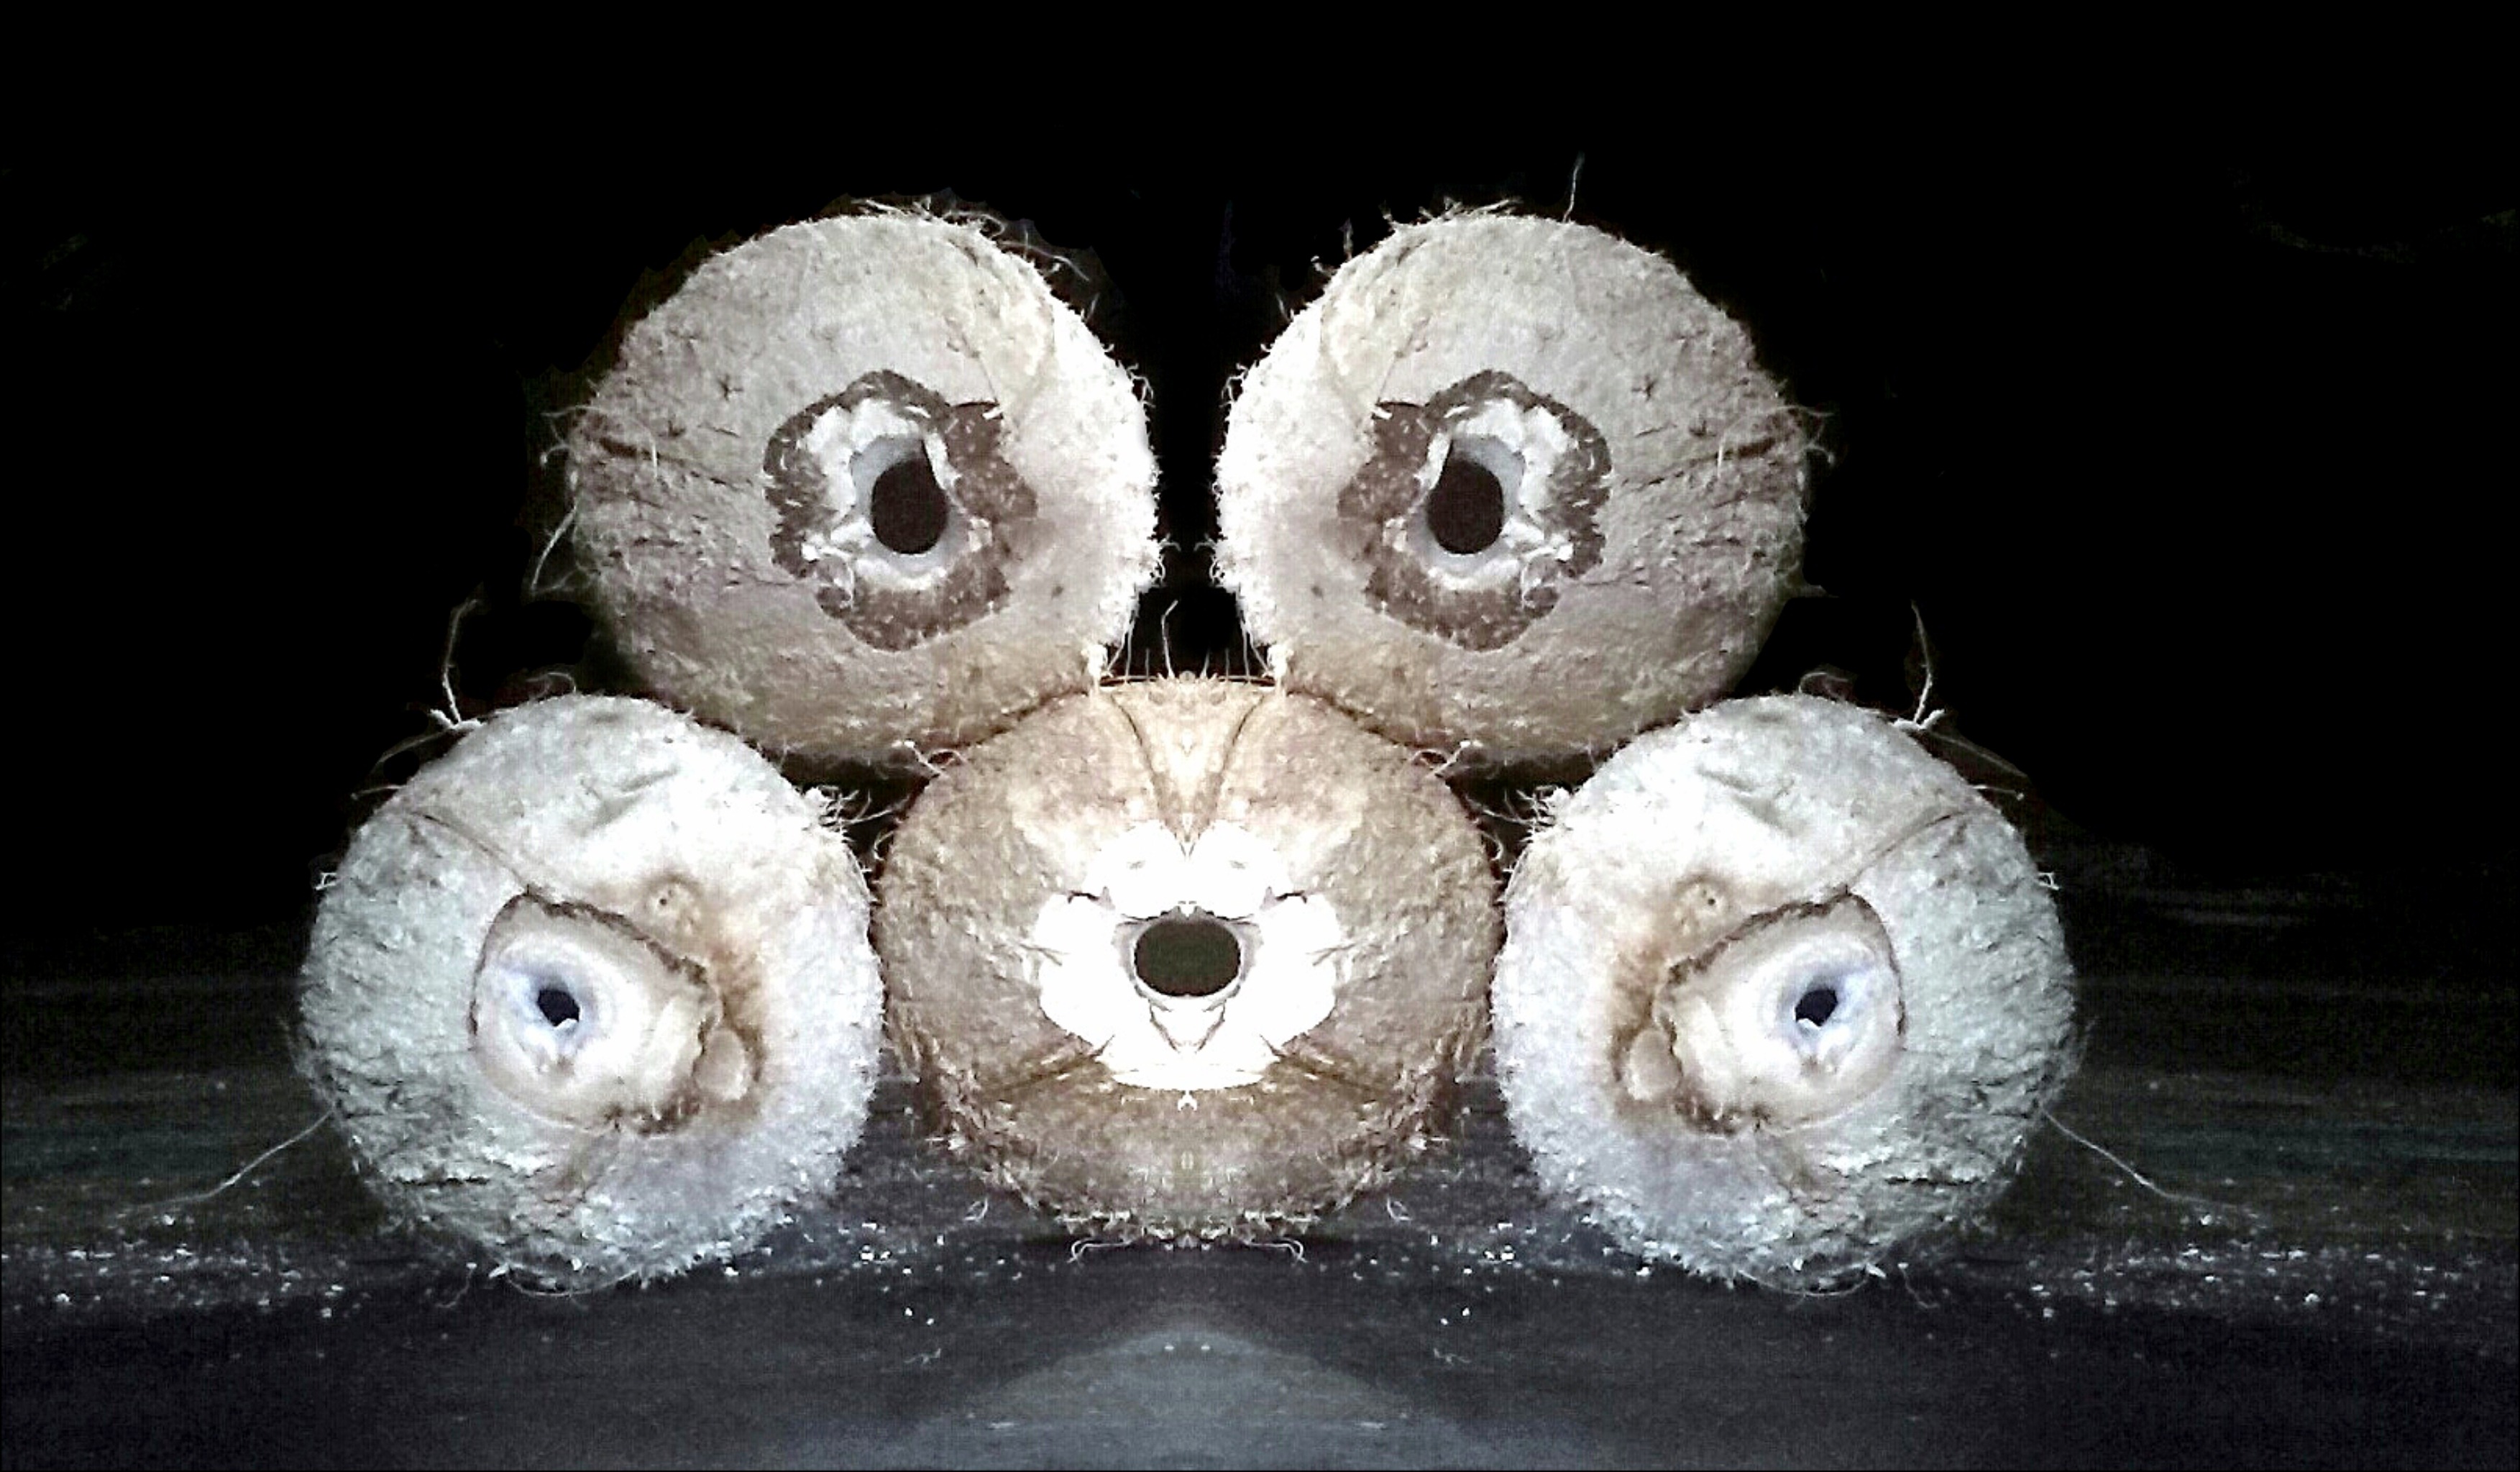
fruit, flower, ripe, food, ingredient, natural, fresh, drink, agriculture, juicy, healthy, owl, delicious, health, close up, nutrition, tasty, vegetarian, raw, coconuts, opened, diet, organic, macro photography, nutritious, stuffed toy